Cal Stoll

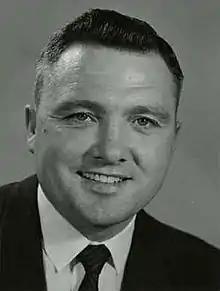
Stoll in 1955

Calvin C. Stoll (December 12, 1923 – August 25, 2000) was an American football player and coach. He served as the head football coach at Wake Forest University from 1969 to 1971 and his alma mater, the University of Minnesota, from 1972 to 1978, compiling a career college football head coaching record of 54–56.